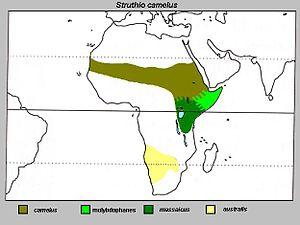
L'Autruche d’Afrique est une espèce d'oiseaux coureurs de la famille des Struthionidae. C'est le plus grand de tous les oiseaux actuels.